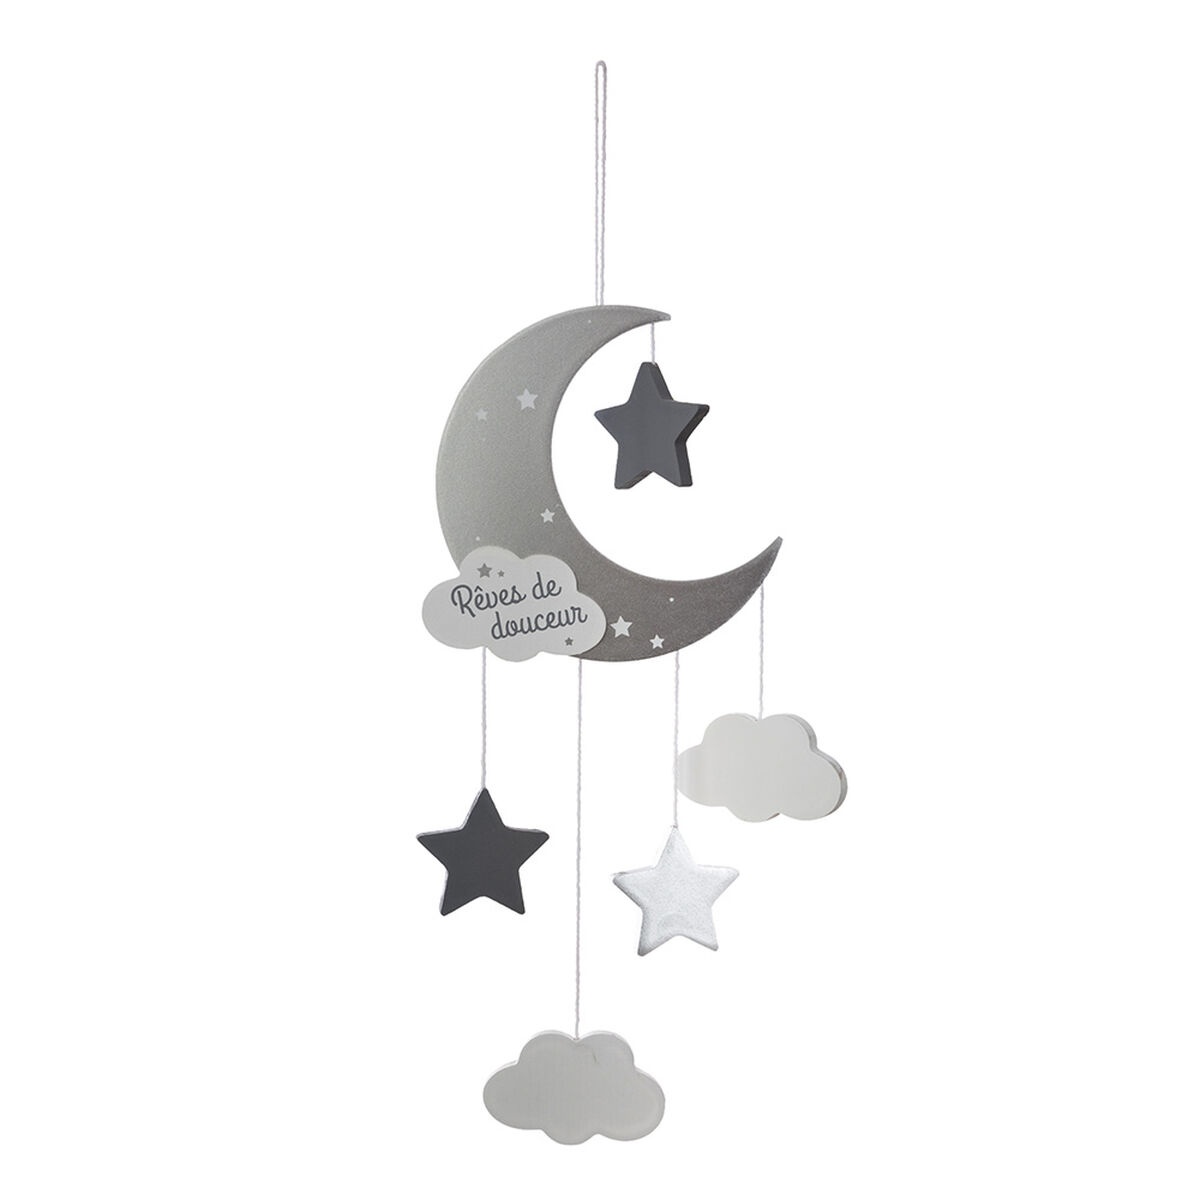
Carrousel pour Berceau Atmosphera Lune Gris Bois MDF
Si vous aimez prendre soin de chaque détail de votre maiosn et d'être à la dernière mode en matière de produits qui vous rendront la vie plus facile, achetez Carrousel pour Berceau Atmosphera Lune Gris Bois MDF au meilleur prix. Type: Décoratif Carrousel pour Berceau Couleur: Gris Matériel: Bois MDF Design: Lune
Brand: atmosphera
Category: Baby & Toddler > Baby Toys & Activity Equipment > Baby Mobile Accessories > Mobile Holders